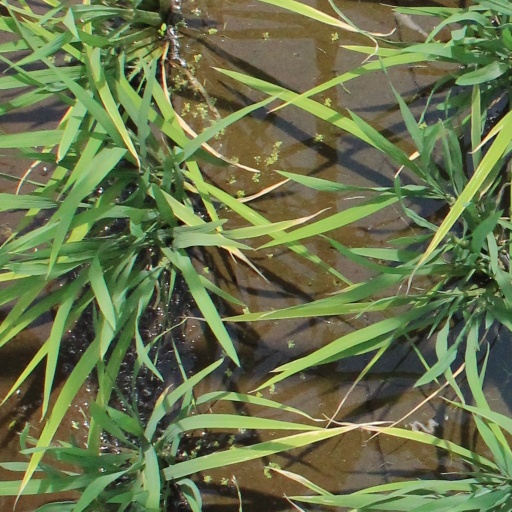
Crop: rice